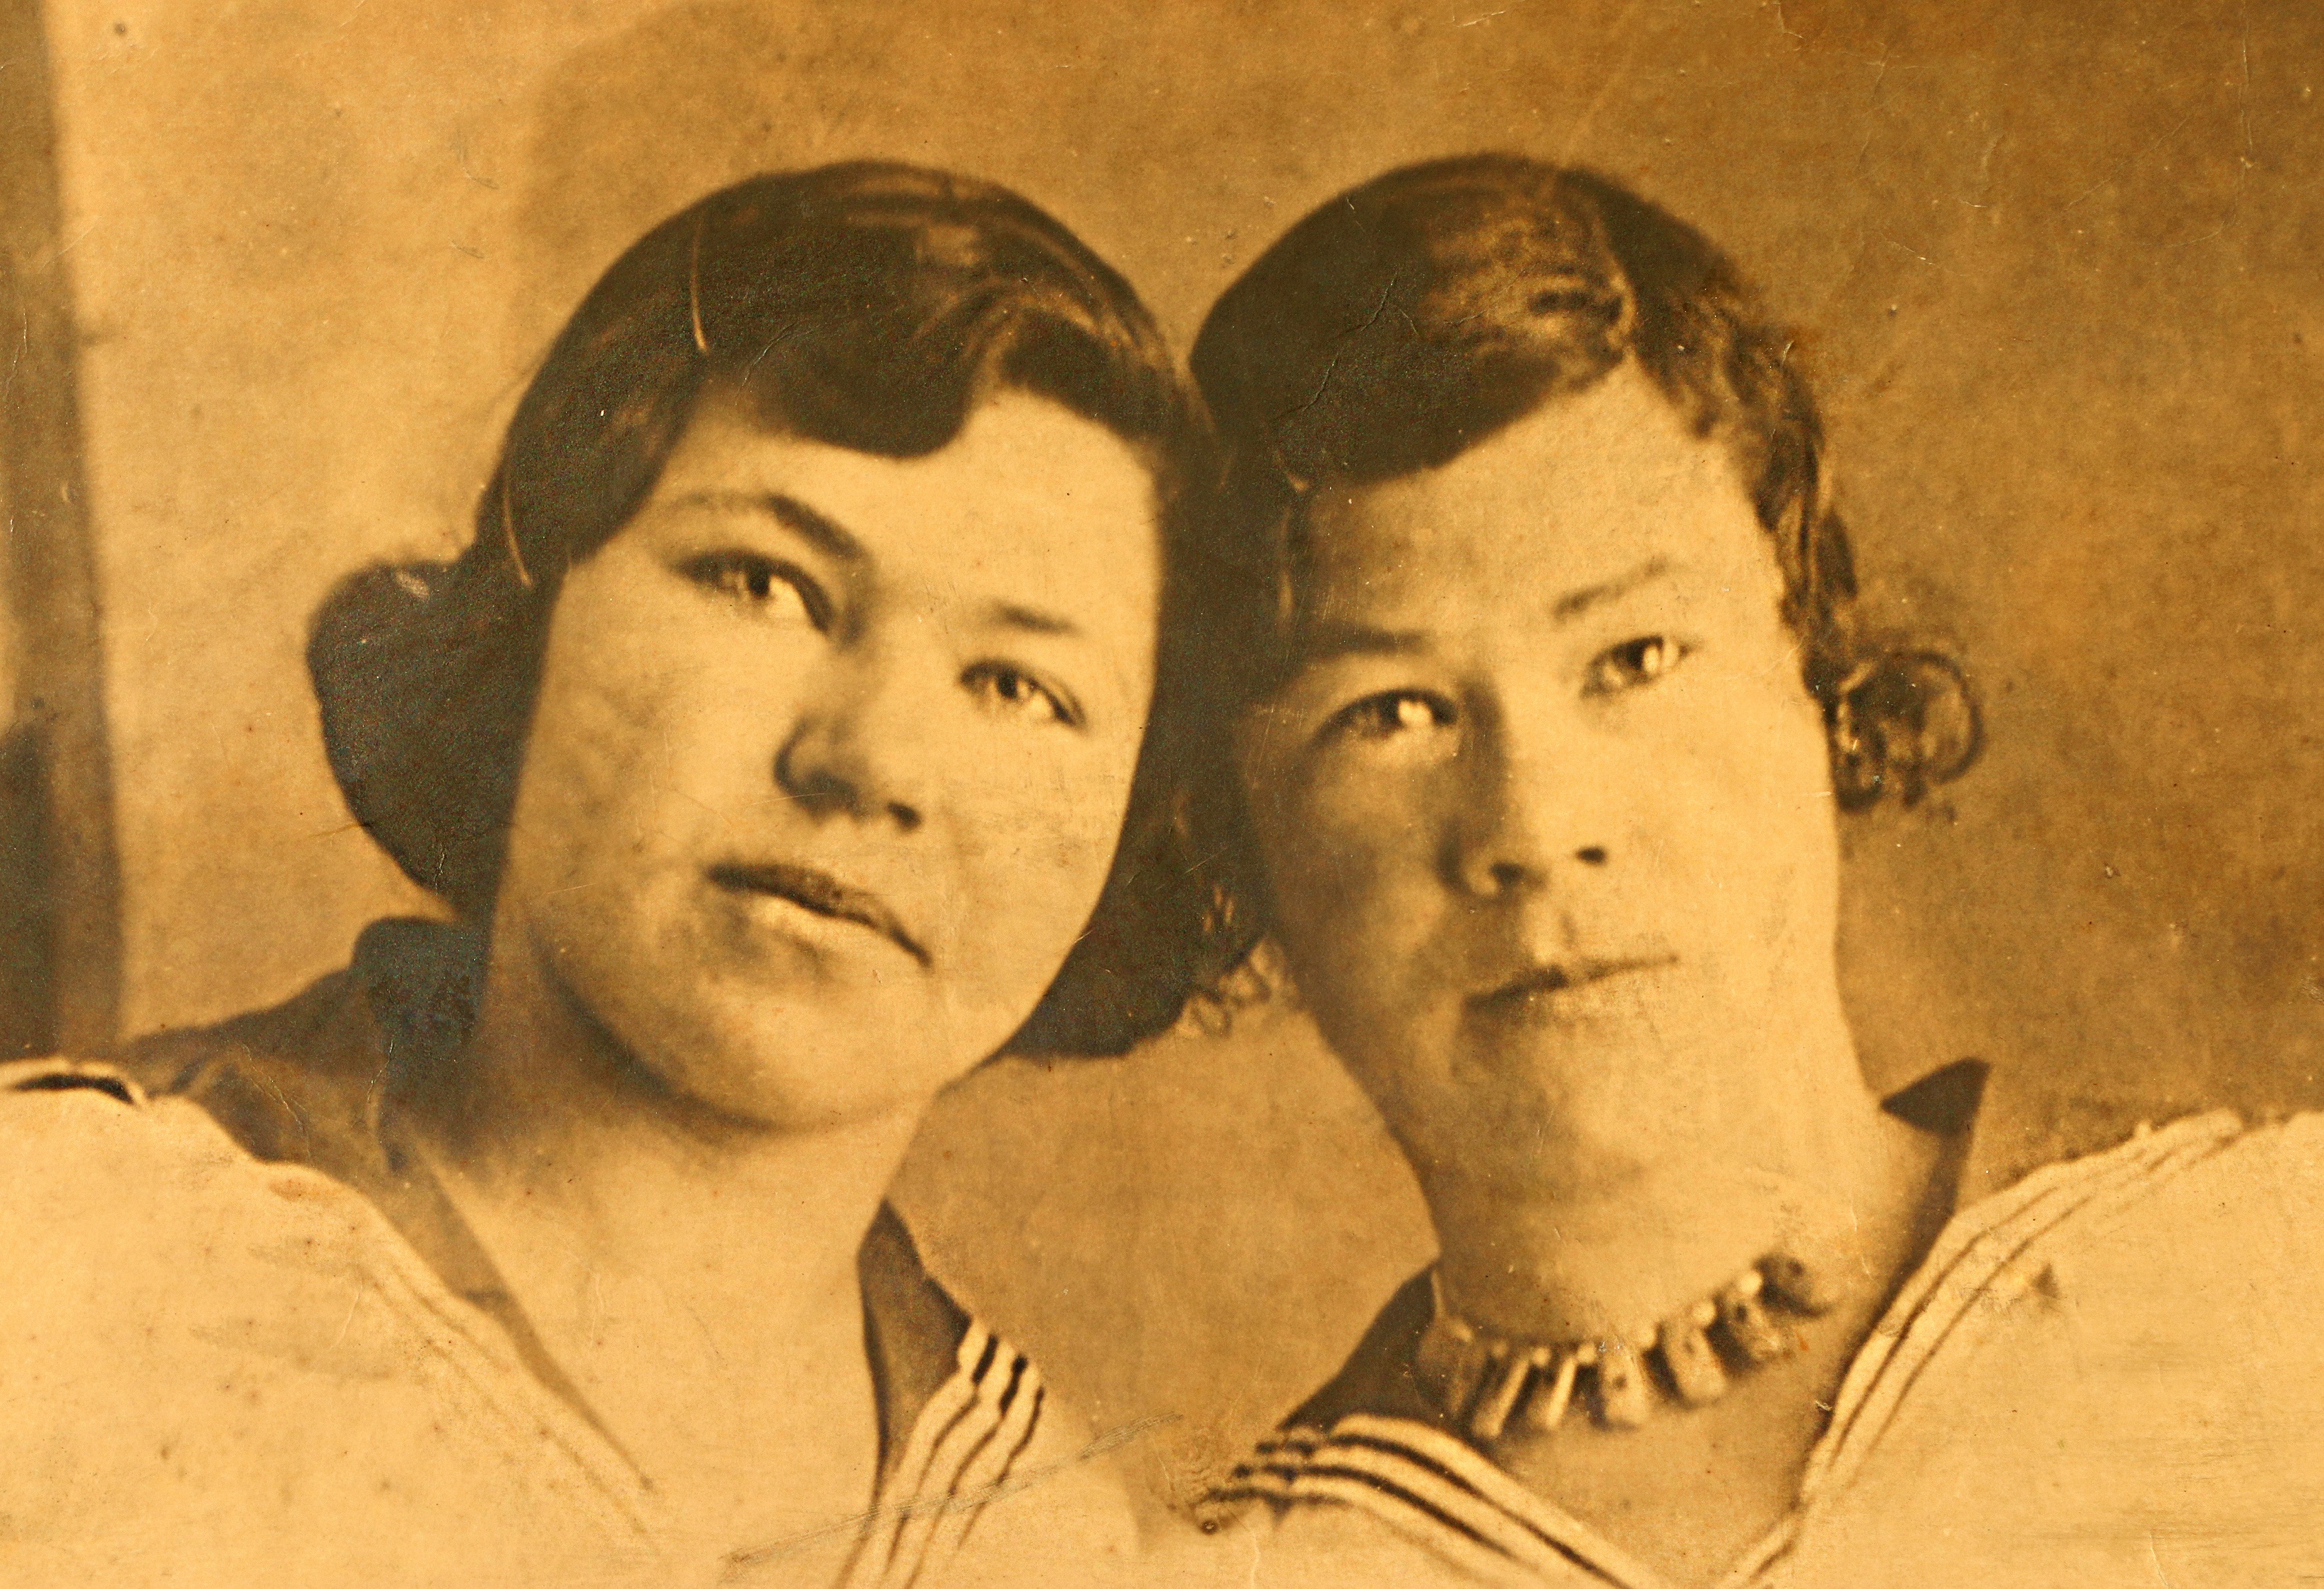
vintage, retro, old, photo, portrait, nostalgia, girls, sketch, drawing, history, historical, past, antiquity, generation, era, sailors, ancient history